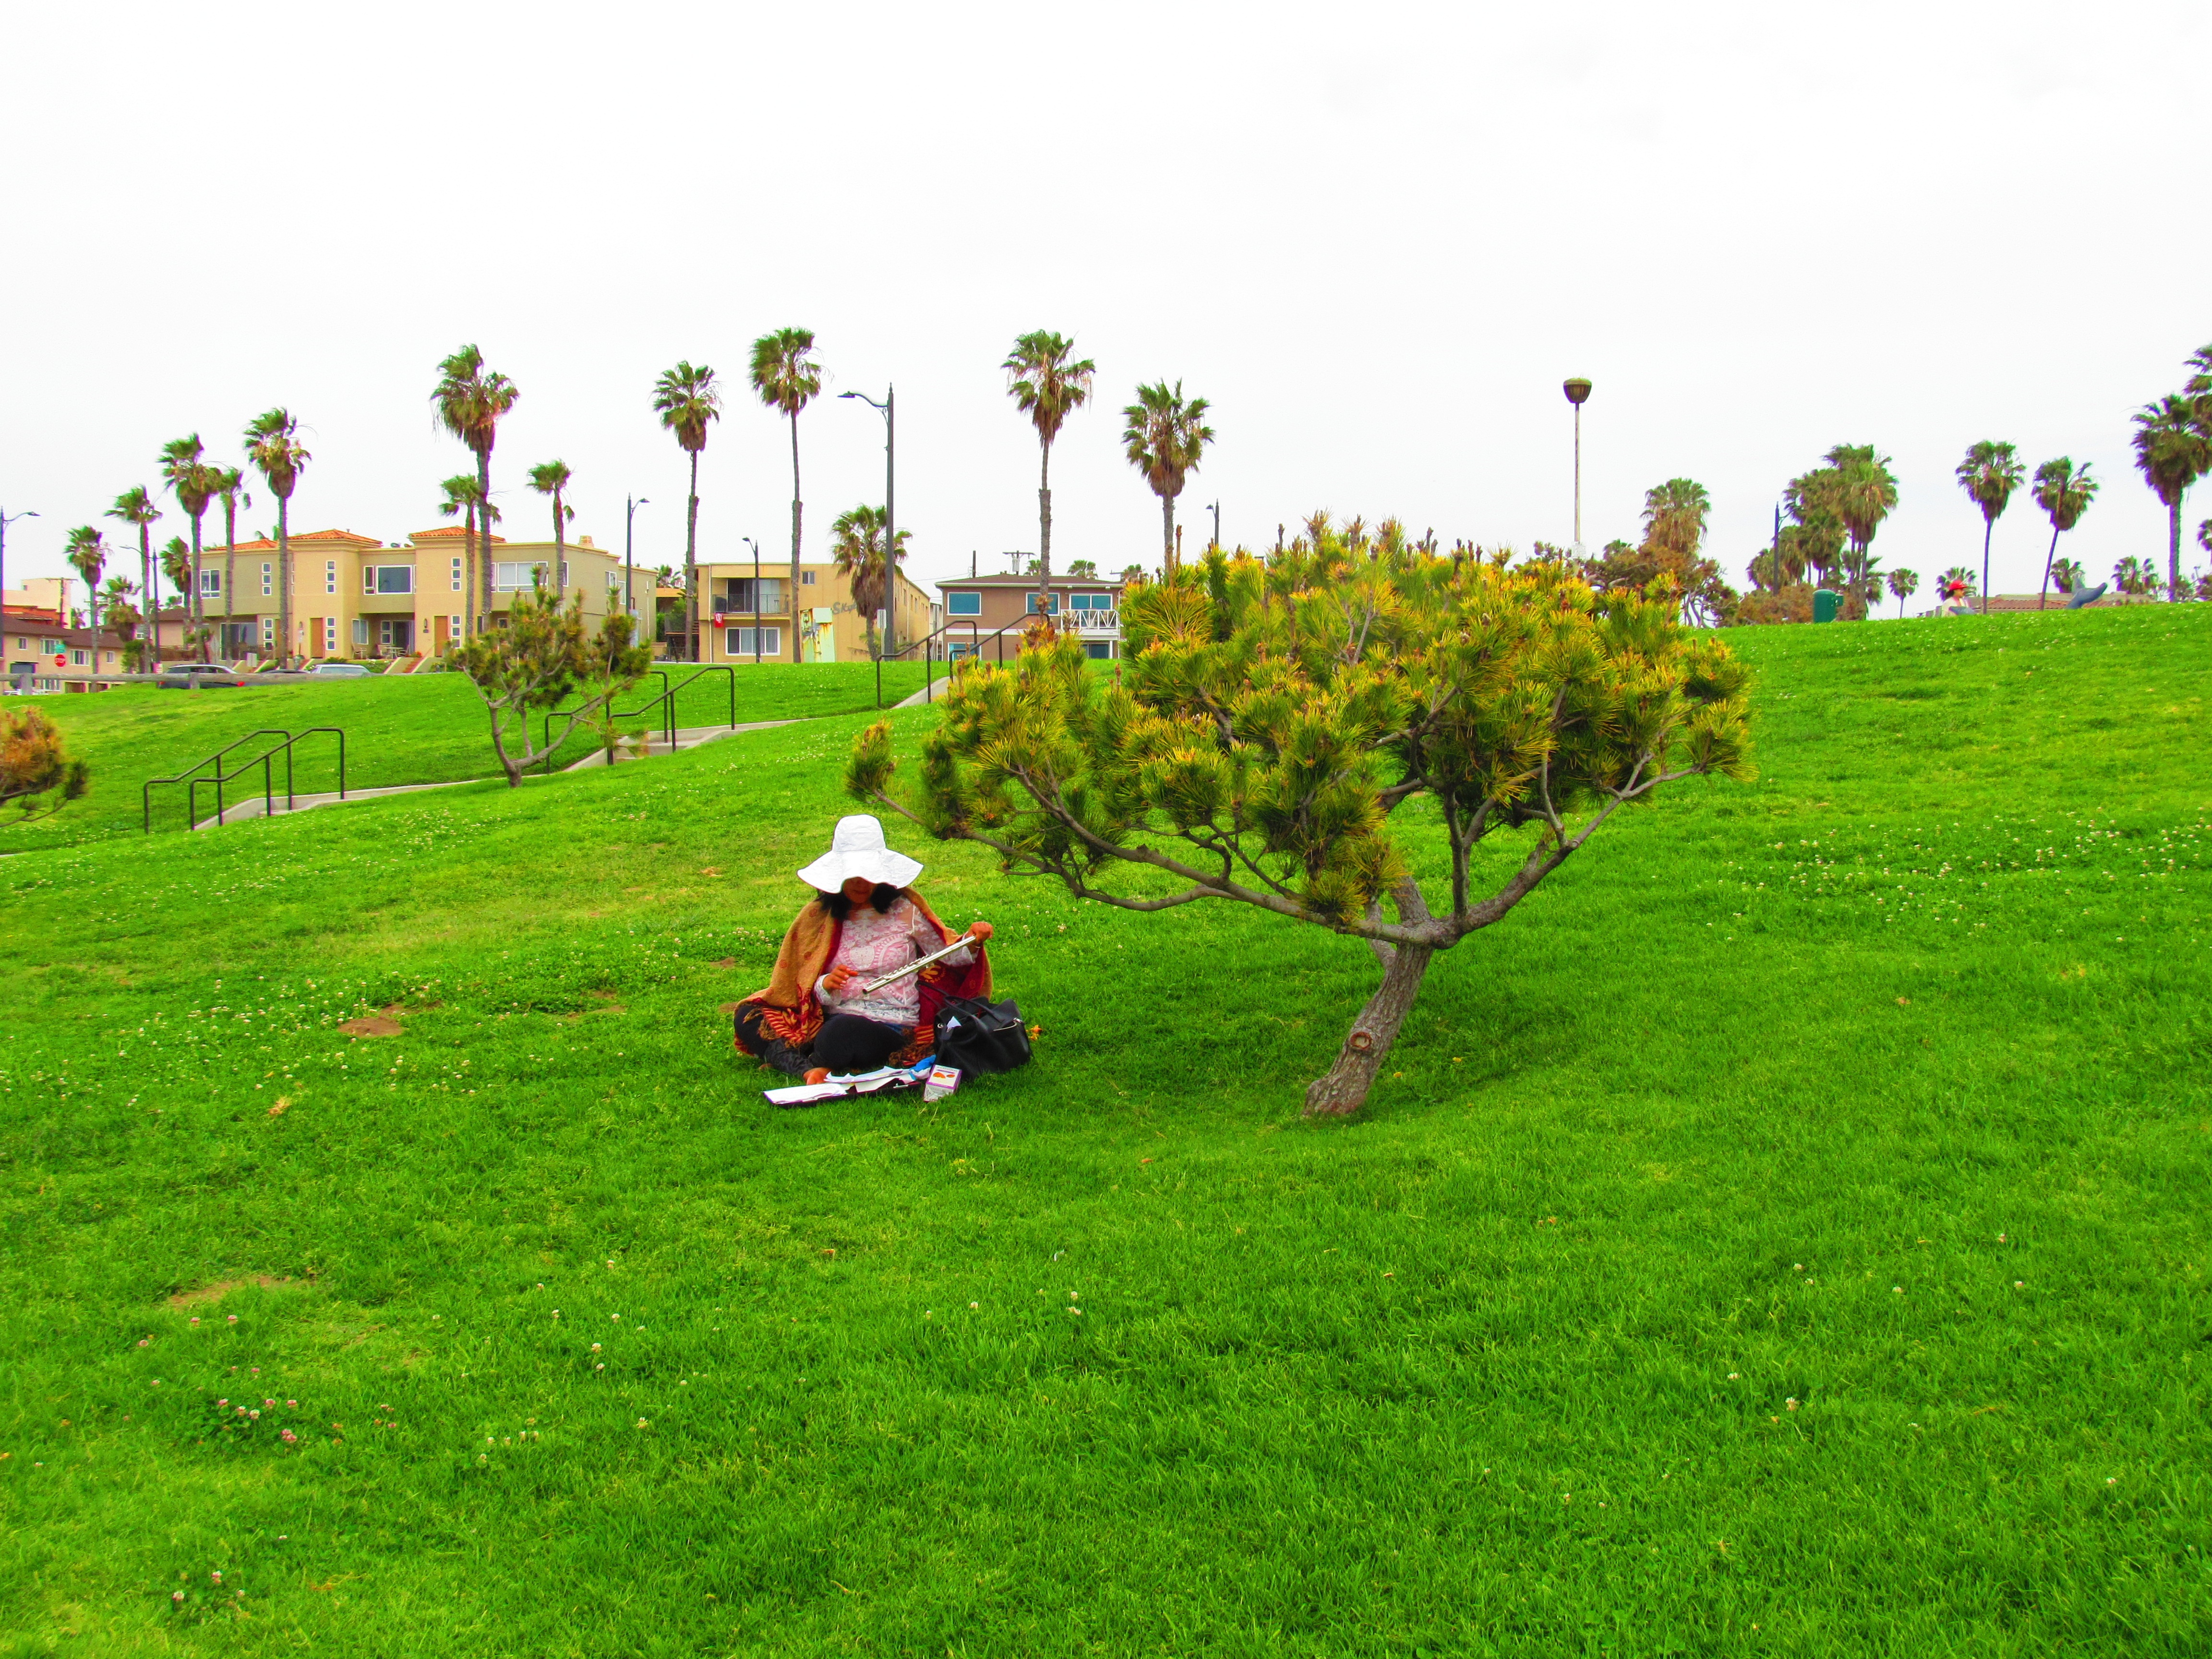
grass, field, farm, lawn, meadow, flower, green, pasture, agriculture, garden, grassland, plantation, paddy field